Powassan

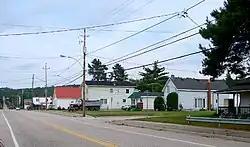
Trout Creek

A construction camp for the Northern and Pacific Junction Railway was established at Powassan in 1885. This section of track completed in 1886, was taken over by the Grand Trunk Railway in 1888 and absorbed by Canadian National Railways in 1923.